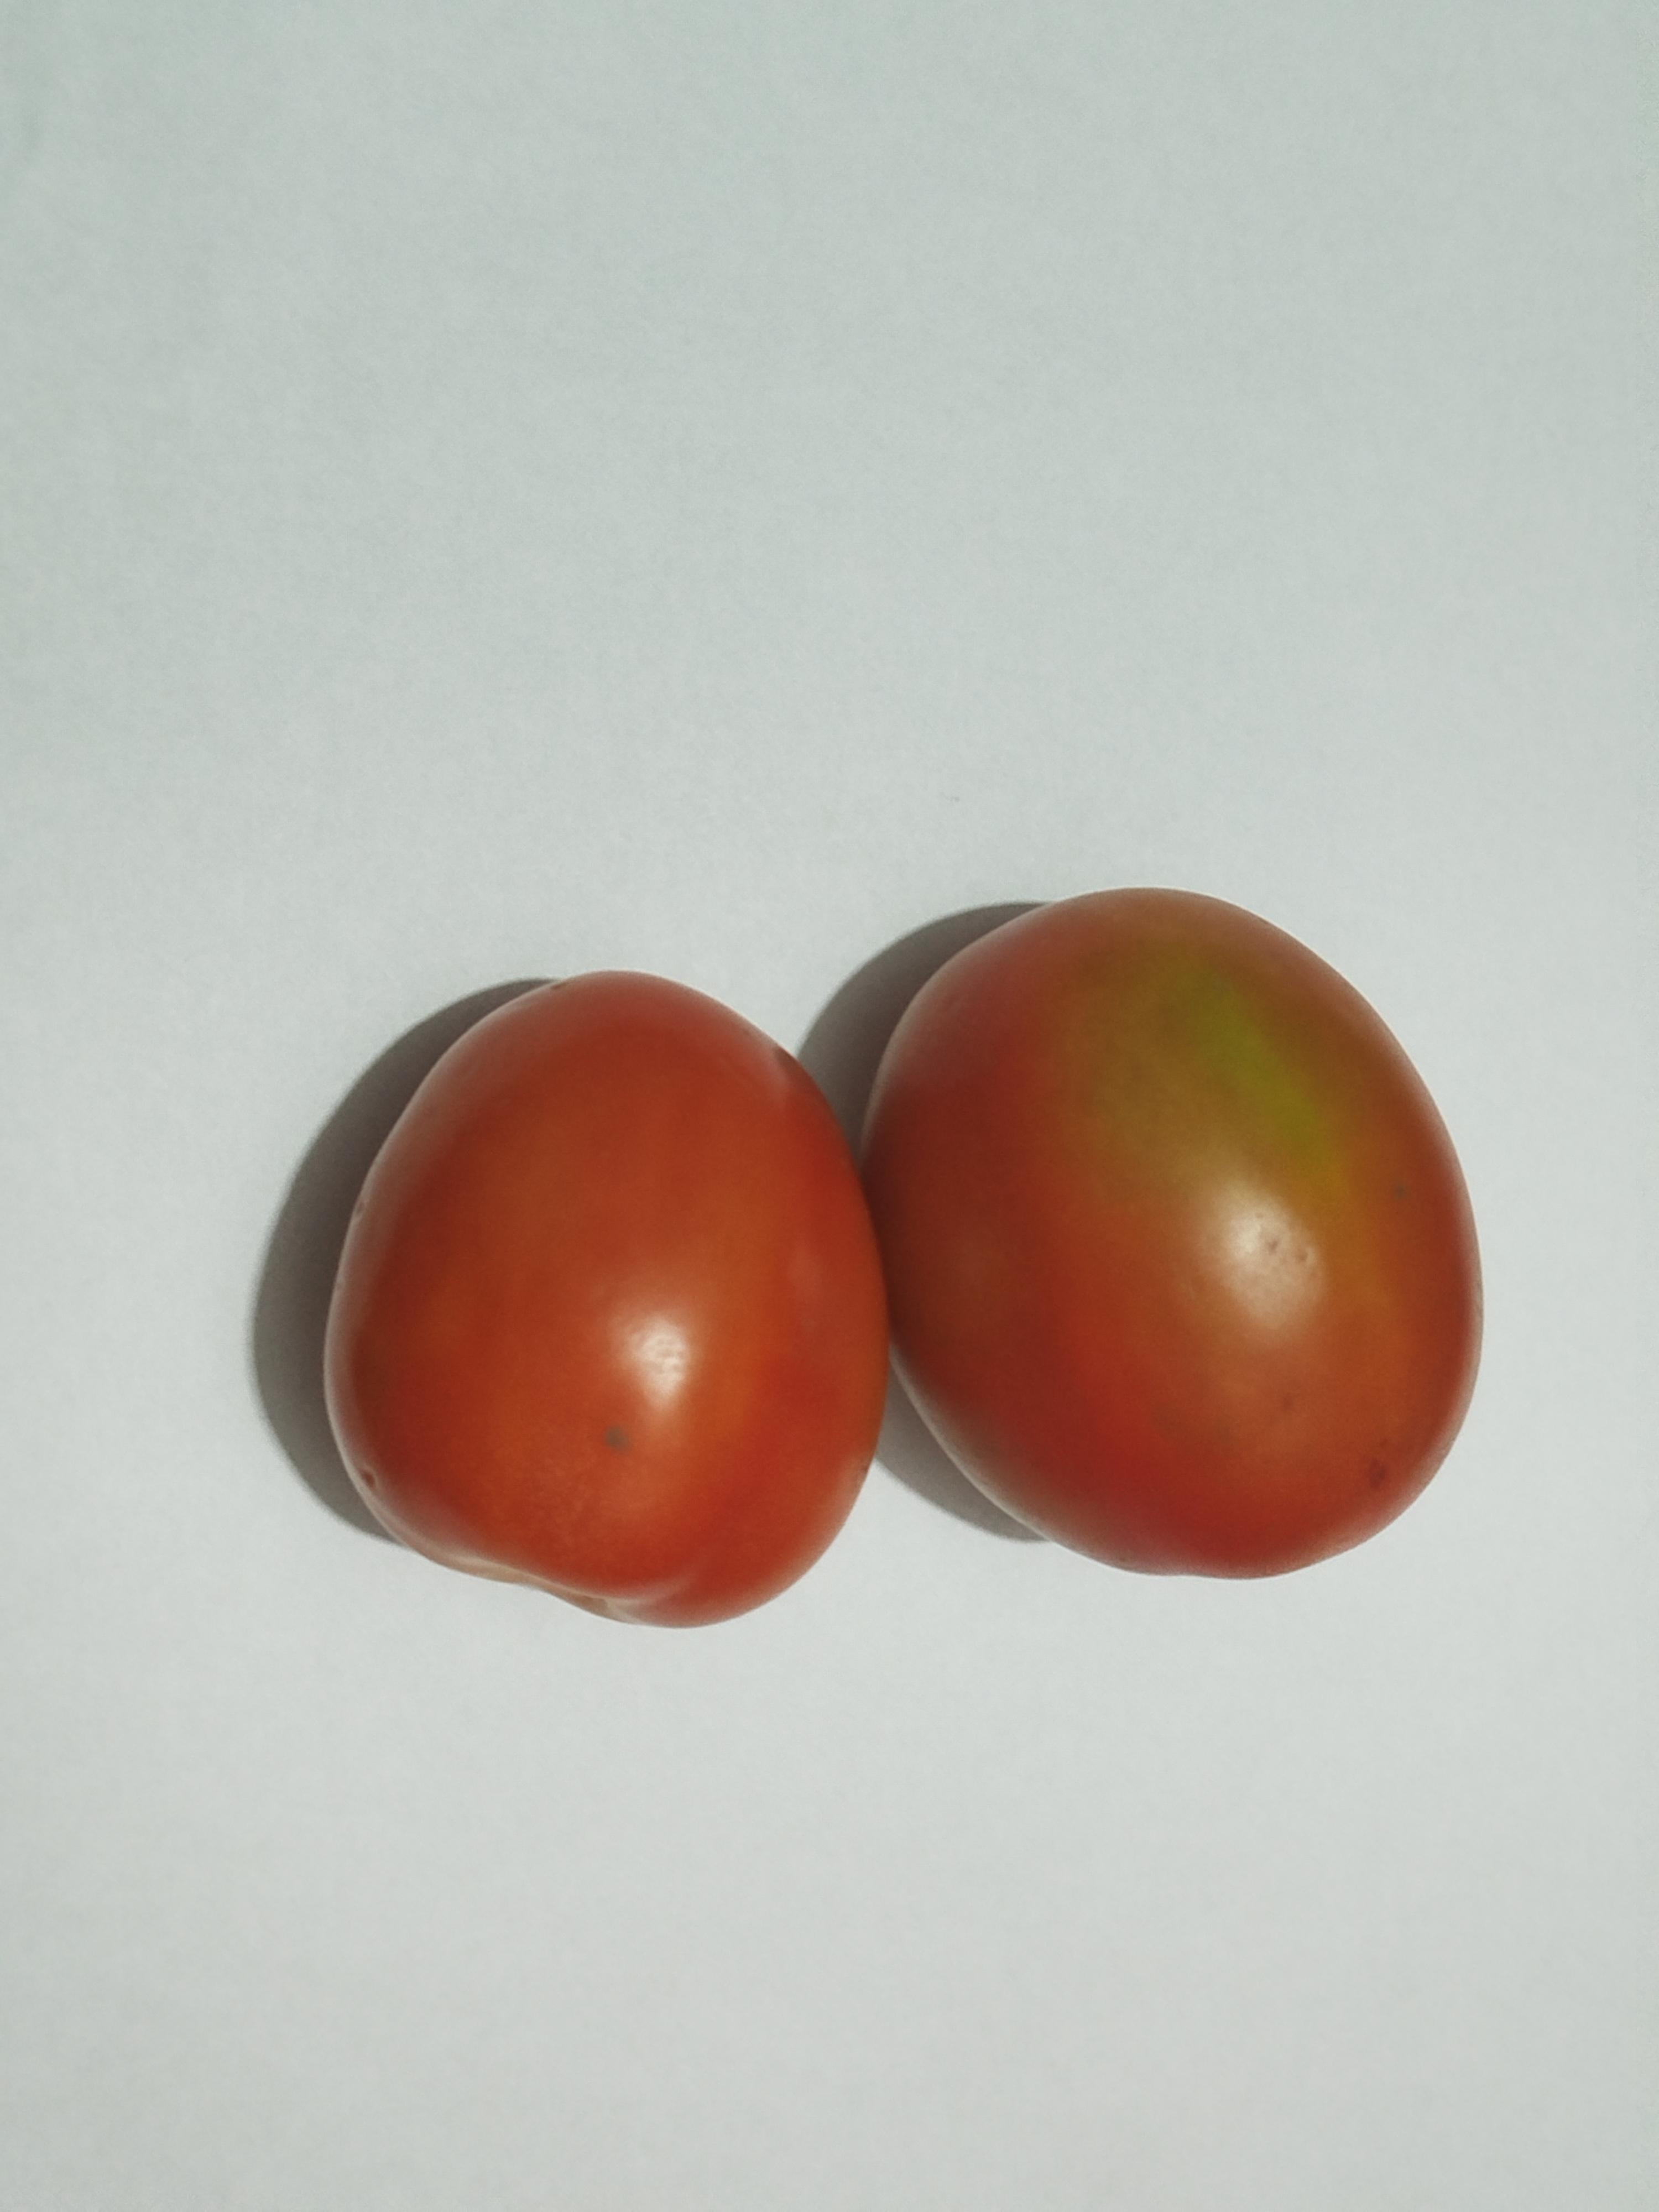
Label: Tomato